Incense in India

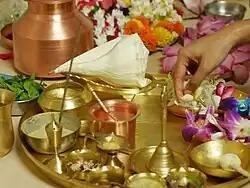
Prayer offering tray with incense sticks and gandhā (sandalwood paste)

Early evidenced of incense use and incense burners have been found in Neolithic and Chalcolithic periods (3300–1300 BCE). The oldest textual source on incense is the Vedas, specifically, the Atharva-veda and the Rigveda, which encouraged a uniform method of making incense. Although Vedic texts mention the use of incense for masking odors and creating a pleasurable smell, the modern system of organized incense-making was likely created by the medicinal priests of the time. Thus, modern, organized incense-making is intrinsically linked to the Ayurvedic medical system in which it is rooted. Mahabharata classifies incense "dhupa" into three types known as "niryasa"; resins from "Commiphora wightii", "Shorea robusta", "Boswellia serrata", second is "sarin"; heartwoods from aloeswood, sandalwood, roots, flowers and herbs, and third is "kritrima"; artificially produced or manufactured like jaggery or molasses from sugarcane for example. Blend of these three types of ingredients formed basis of incense making since ancient period. The practice of incense as a healing tool was assimilated into the religious practices of the time. Dharmaśāstra describes incense ingredients as sandalwood, aloeswood, camphor, musk, saffron, piper cubeba, resins, jaggery, ghee, honey, fragrant flowers, among others. Puranic texts similarly gives incense ingredients similar to Dharmasastra like sandalwood, aloeswood, musk, camphor, saffron, piper cubeba, resins etc. As Hinduism matured and Buddhism was founded in India, incense became an integral part of Buddhism as well. Around 200 CE, a group of wandering Buddhist monks introduced incense stick making to China.